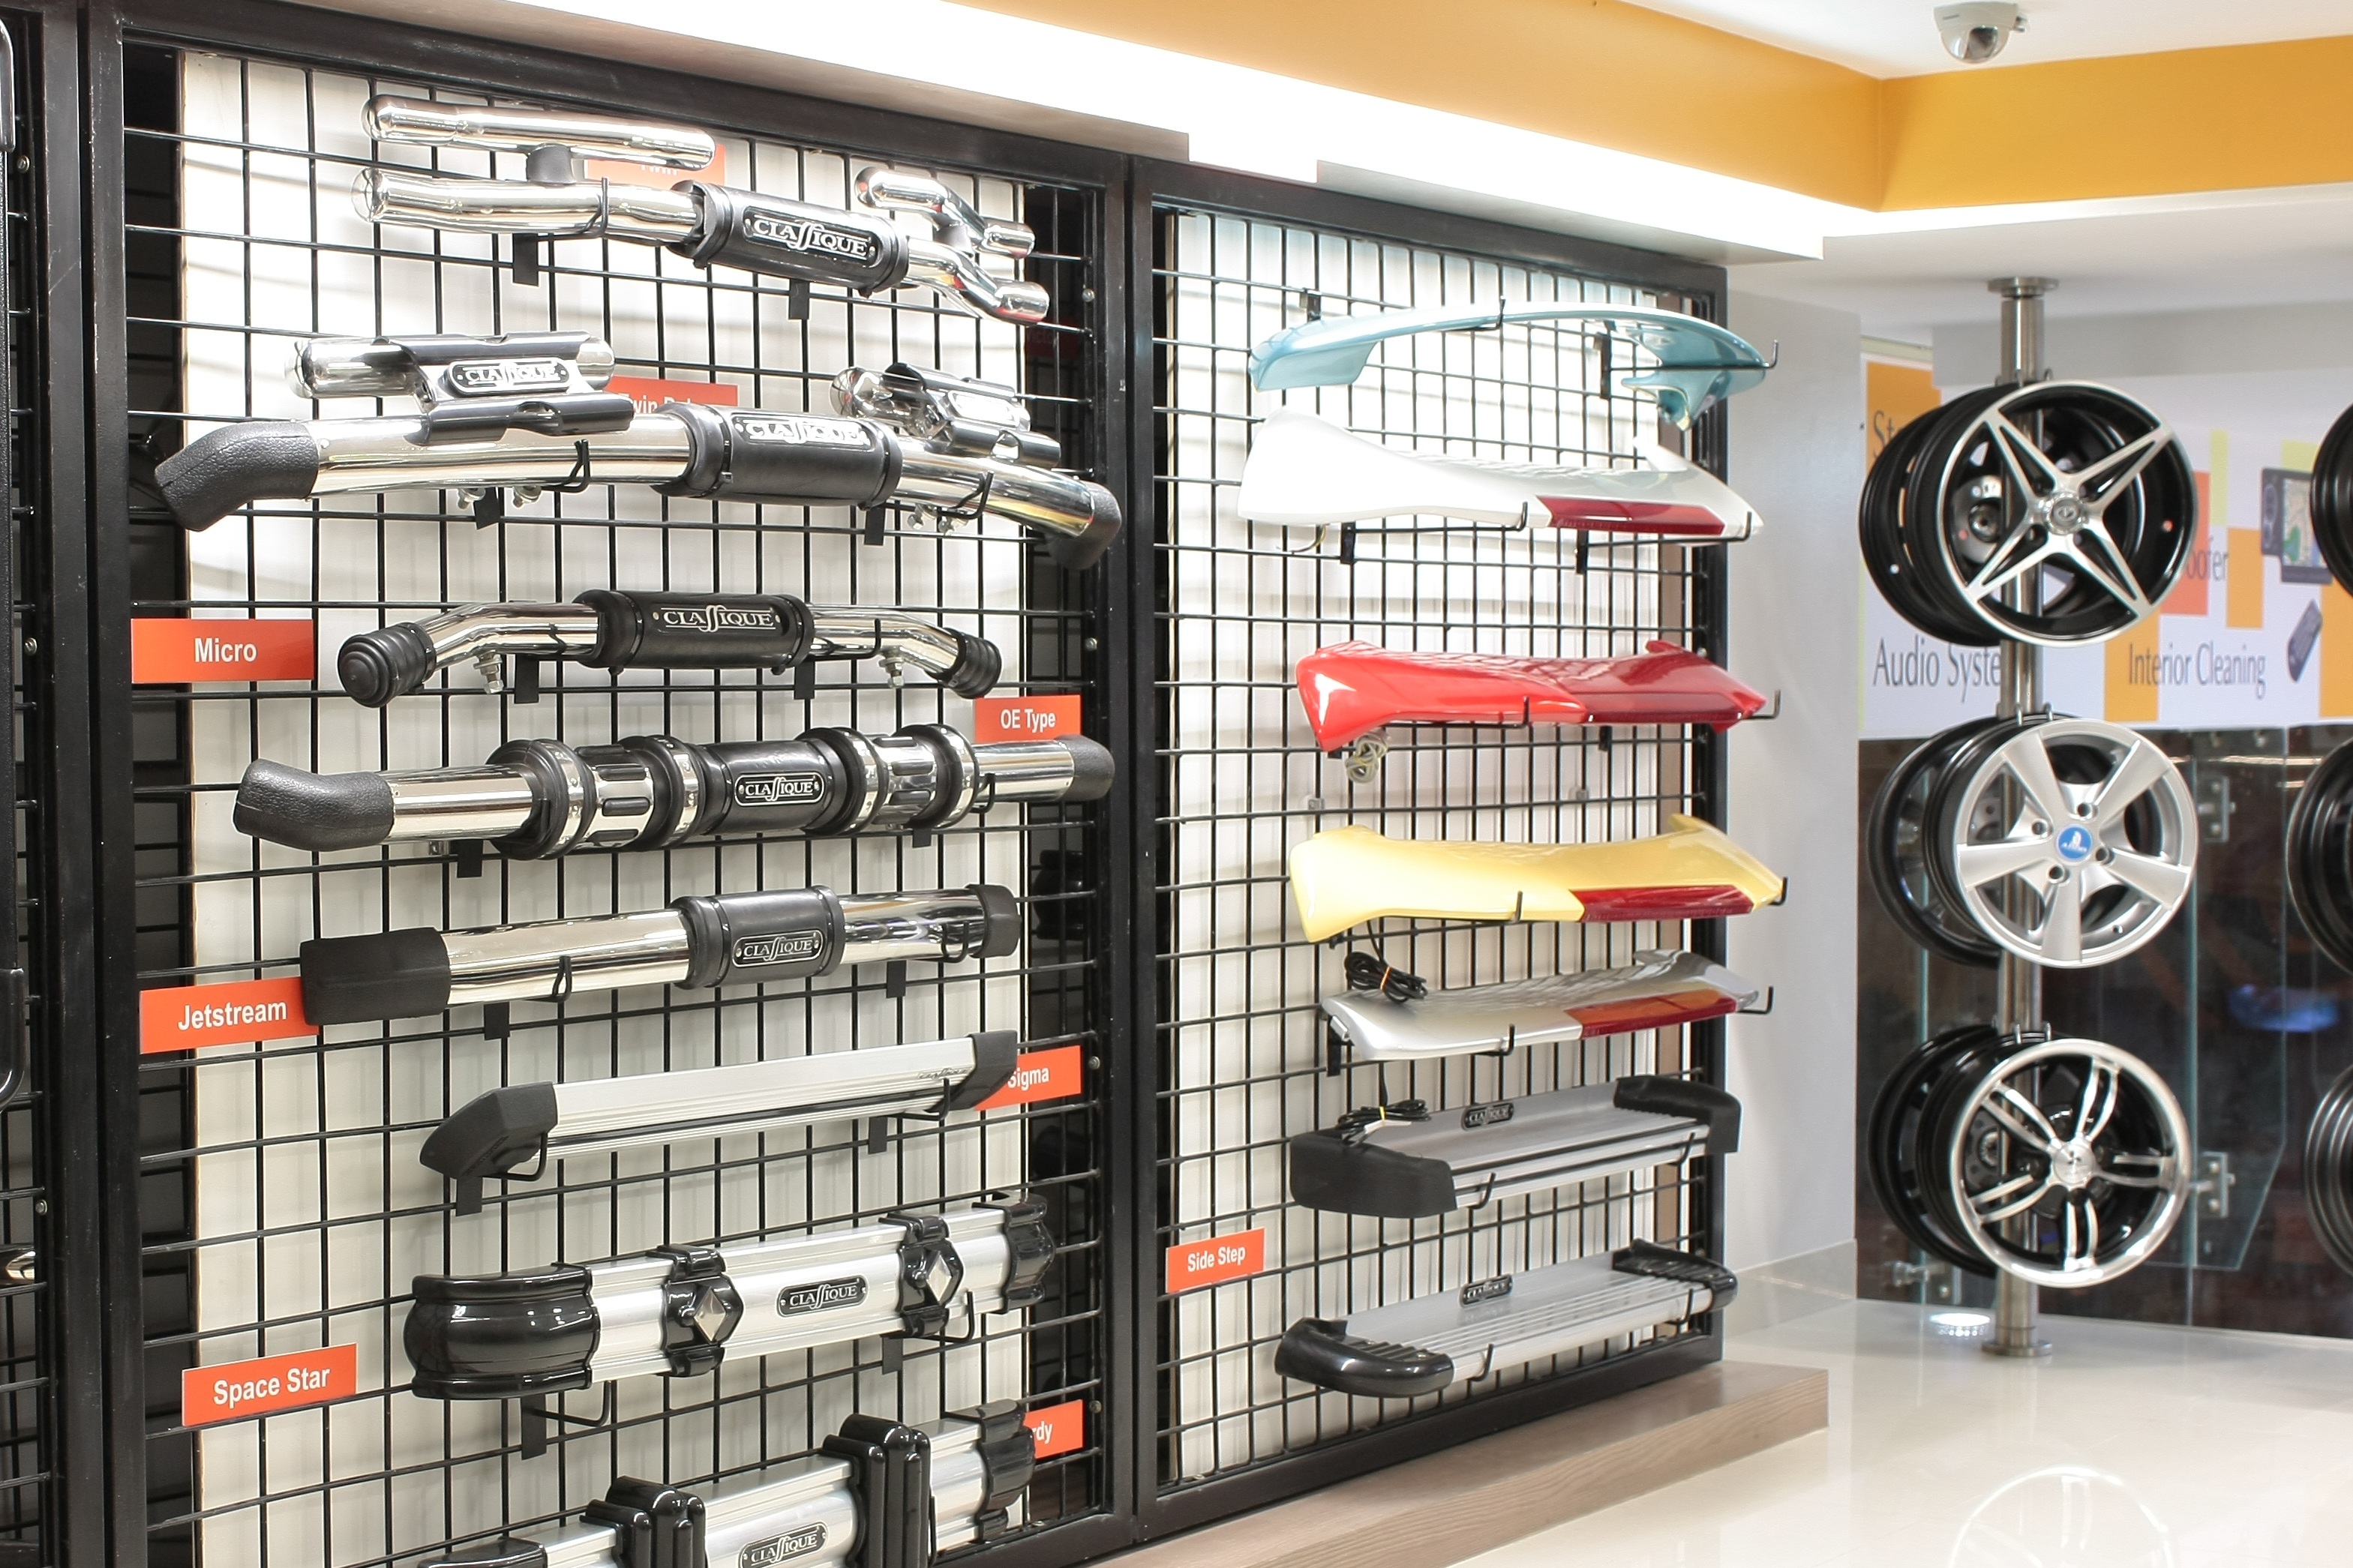
car, automobile, transportation, vehicle, shelf, business, furniture, room, interior design, indoors, accessories, shelving, sale, service, retail, showroom, purchase, display case, shoe store, window covering